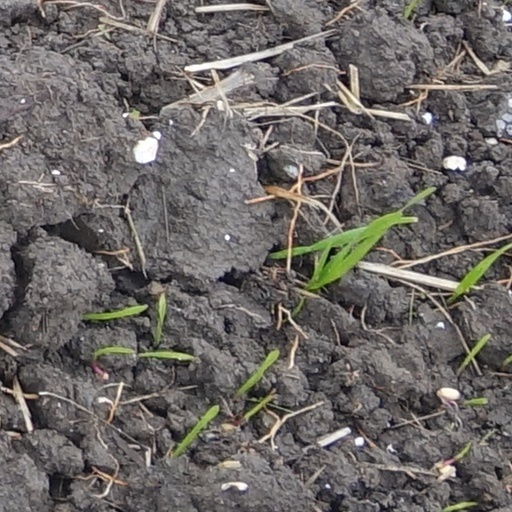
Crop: wheat